Machado de Assis

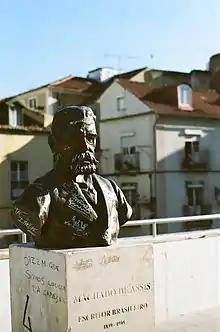
Bust in Lisbon

Machado managed to rise in his bureaucratic career, first in the Agriculture Department. Three years later, he became the head of a section in it. He published two poetry books: "Falenas", in 1870, and "Americanas", in 1875. Their weak reception made him explore other literary genres.